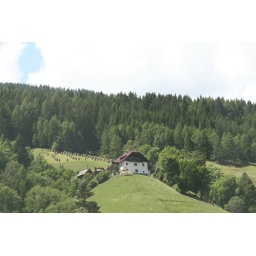
Apparantly they used to live in seperate sides of the house while the ground floor was for the Animals in winter.